The Interns (film)

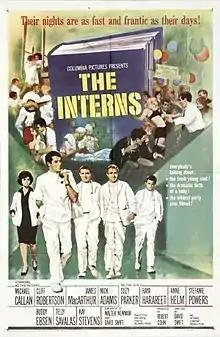
Original film poster by Howard Terpning

The Interns is a 1962 American drama film directed by David Swift and starring Michael Callan, Cliff Robertson, James MacArthur, Nick Adams, Haya Harareet and Suzy Parker. The film was followed by a 1964 sequel, "The New Interns", and a 1970–1971 television medical drama series, "The Interns", that was based on the films. "The Interns" was directed by David Swift.